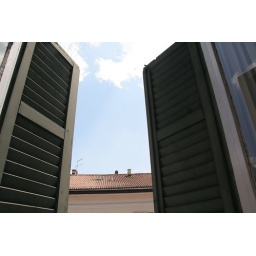
This is the window in my room..... (the reflections on my Mac were about the sky you can see from my window)